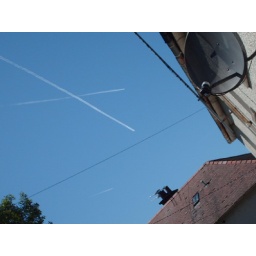
soltaire in sky day rangers beat falkirk in the scottish cup final 2009